Troy Polamalu

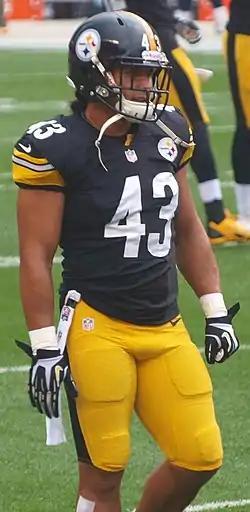
Polamalu with the Pittsburgh Steelers in 2013

Troy Aumua Polamalu (born Troy Benjamin Aumua; April 19, 1981) is an American former professional football player who spent his entire 12-year career as a safety for the Pittsburgh Steelers of the National Football League (NFL). An eight-time Pro Bowl and six-time All-Pro selection, he was inducted into the Pro Football Hall of Fame in 2020, his first year of eligibility.